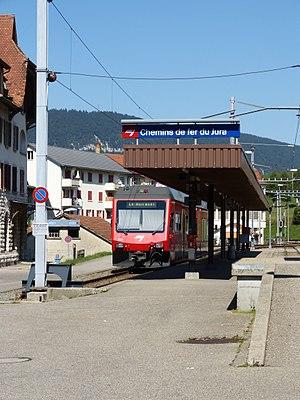
Gare de Tavannes - voies en direction de La Chaux-de-Fonds.